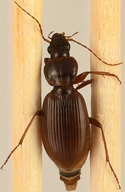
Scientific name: Synuchus impunctatus
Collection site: Bartlett Experimental Forest NEON (BART), plot BART_031